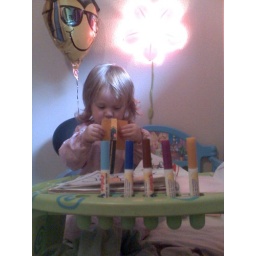
Jada initially cried when I tried to coax her into sleeping in her new toddler bed last weekend.